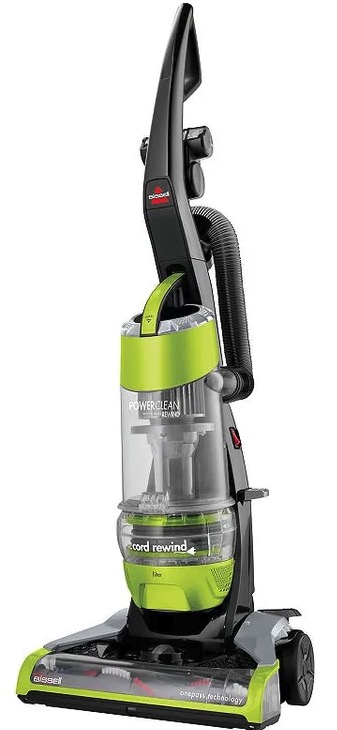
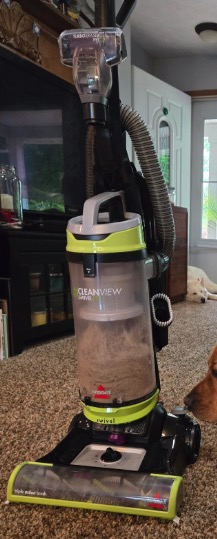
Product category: items_vacuum
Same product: no